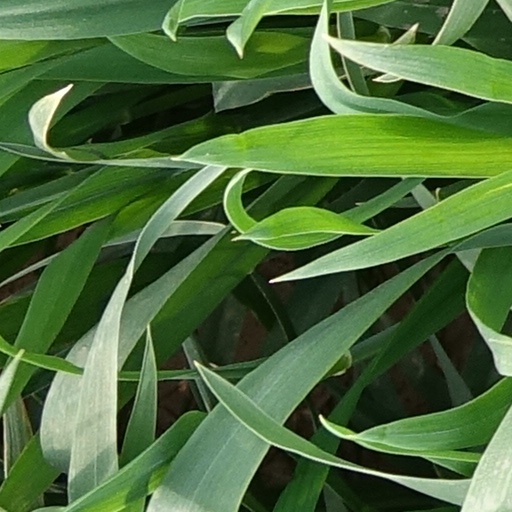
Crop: wheat